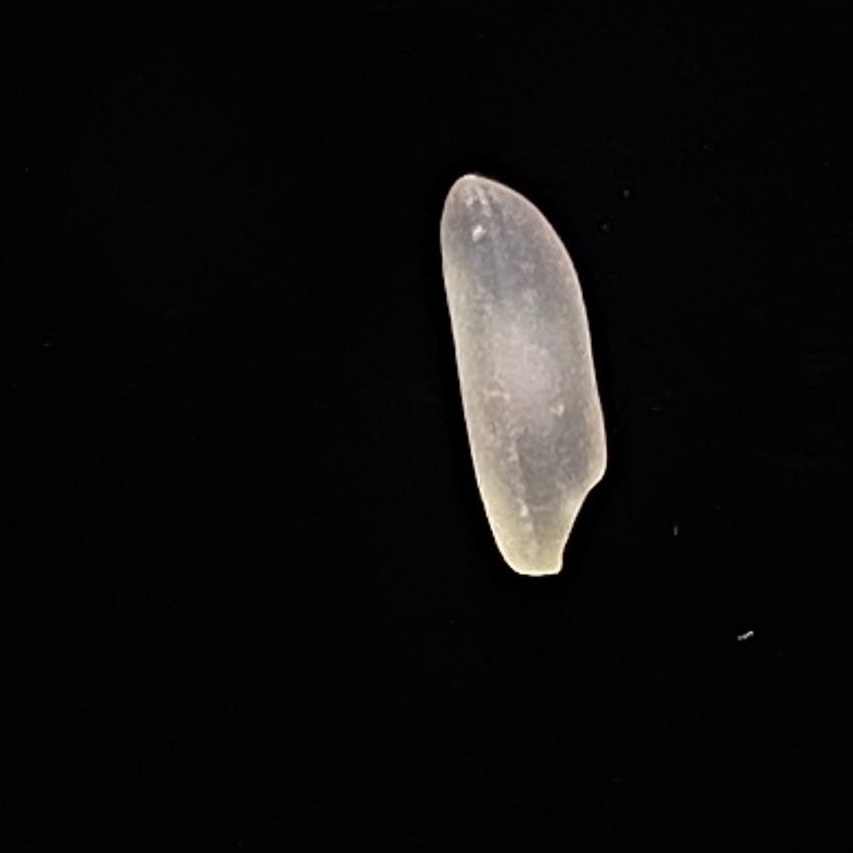
Rice variety: Shampakatari